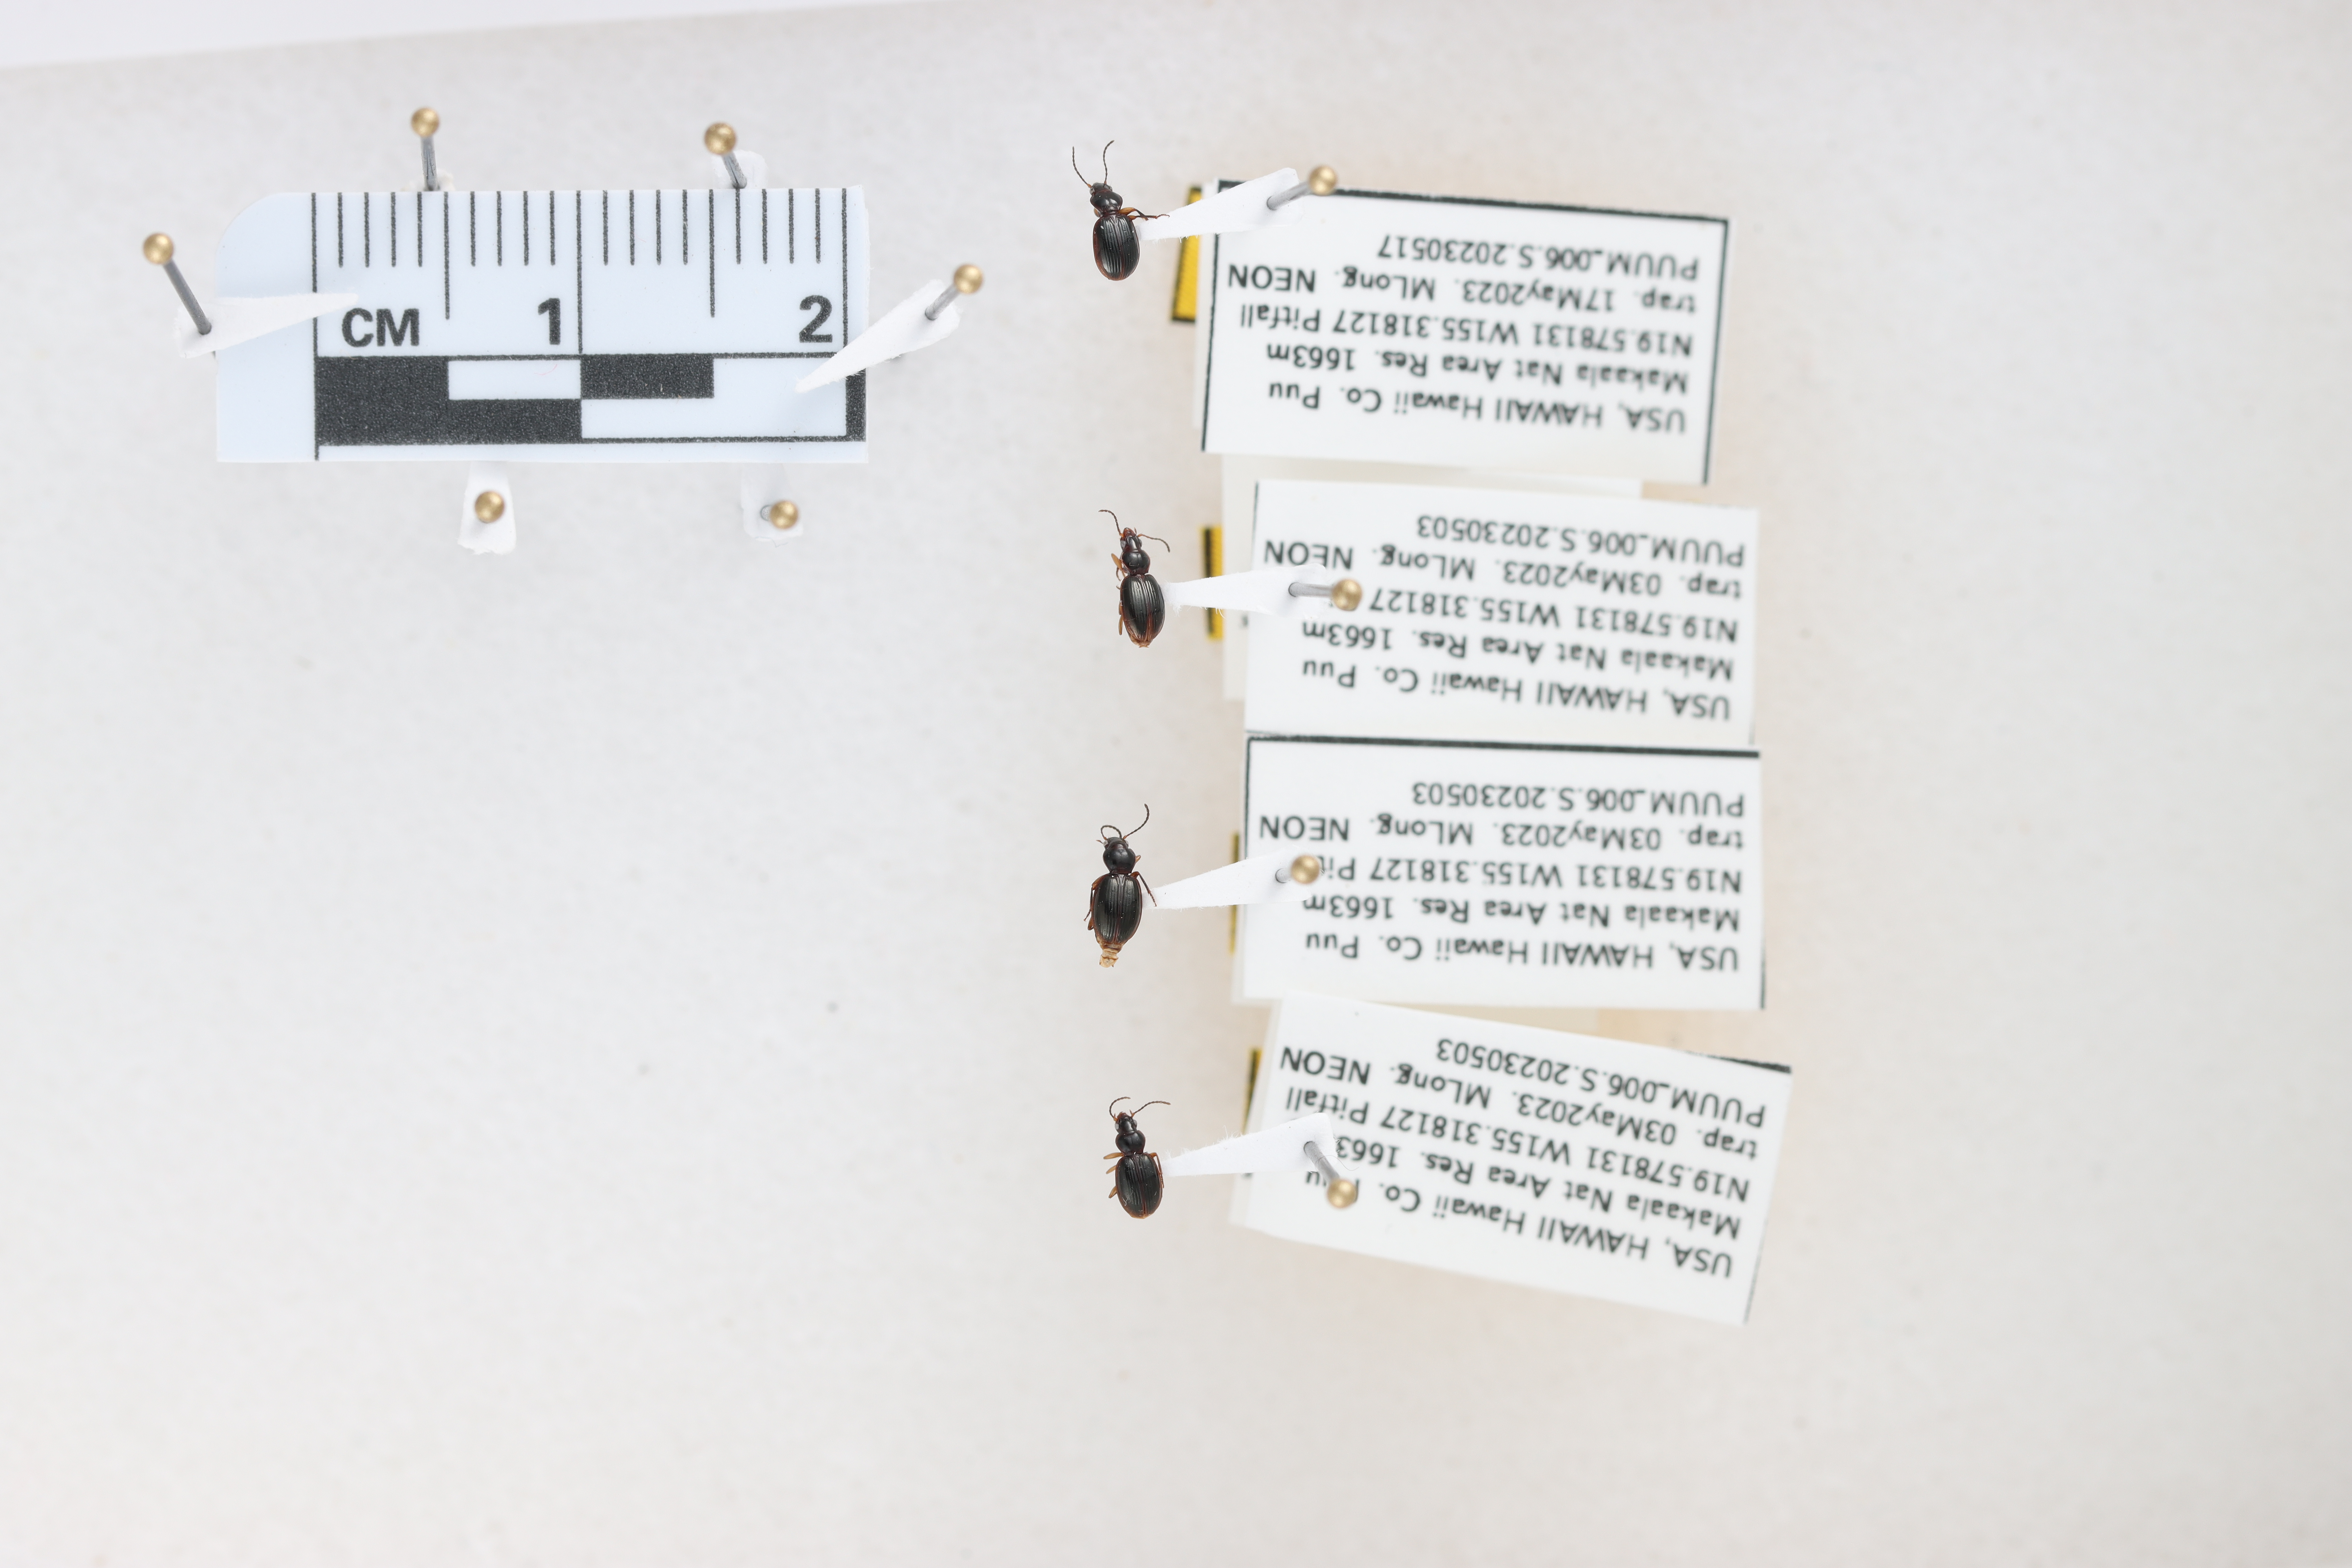
Beetle 1 — elytra length: 0.239 cm, elytra max width: 0.172 cm, basal pronotum width: 0.077 cm

Beetle 2 — elytra length: 0.246 cm, elytra max width: 0.161 cm, basal pronotum width: 0.065 cm

Beetle 3 — elytra length: 0.256 cm, elytra max width: 0.181 cm, basal pronotum width: 0.078 cm

Beetle 4 — elytra length: 0.235 cm, elytra max width: 0.166 cm, basal pronotum width: 0.069 cm